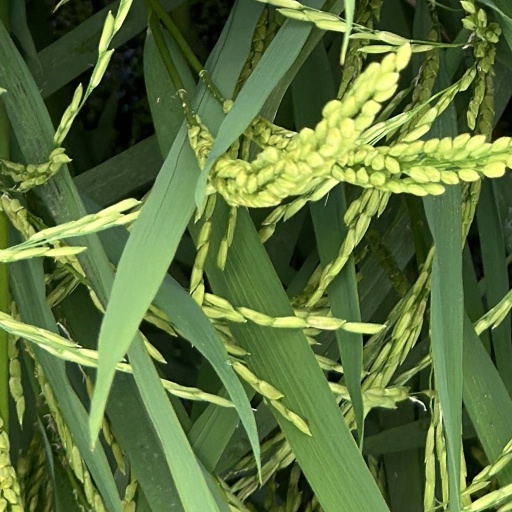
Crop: rice